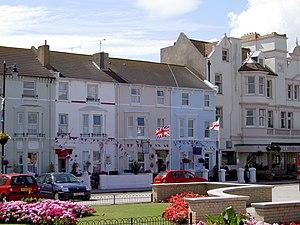
Herne Bay est une ville côtière du nord-est du Kent en Angleterre. Elle fait partie du district de Canterbury et compte une population d'environ 35 000 habitants.